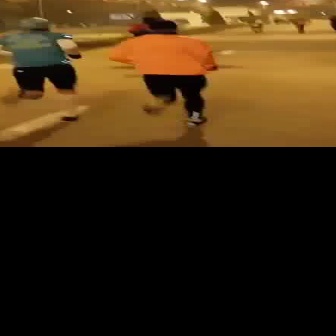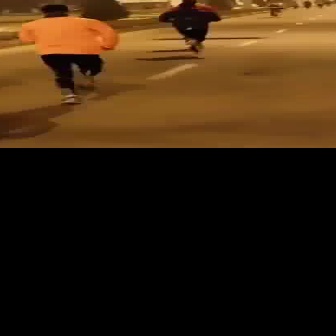
  Please identify the target specified by the bounding box [105,19,216,130] in the first image and locate it in the second image. Return the coordinates in [x_min,y_min,x_max,y_max] format.
Answer: [13,2,115,104]